Uruguayan intrastate war

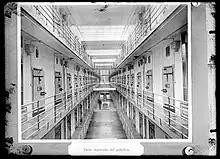
Punta Carretas prison, 1918.

The most important attack, however, was the series of murders carried out by the Tupamaros on 14 April. In the early morning, the terrorist group executed three soldiers who were travelling in a car. Corvette captain Ernesto Motto was also killed that morning while leaving his house, and professor Armando Acosta y Lara was shot dead by a sniper outside his home. The Tupamaros also tried to kill Miguel Sofía, an alleged leader of the Death Squads. In the failed operation, two tupamaros were killed and policeman Juan Carlos Reyes was severely wounded.